Evidence of common descent

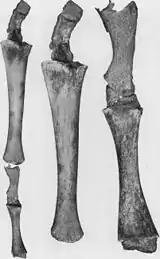
Figure 2a: In July 1919, a humpback whale was caught by a ship operating out of Vancouver that had legs long. This image shows the hindlegs of another humpback whale reported in 1921 by the American Museum of Natural History.

Once thought of as a refutation to evolutionary theory, atavisms are "now seen as potent evidence of how much genetic potential is retained...after a particular structure has disappeared from a species". "Atavisms are the reappearance of a lost character typical of remote ancestors and not seen in the parents or recent ancestors..." and are an "[indication] of the developmental plasticity that exists within embryos..." Atavisms occur because genes for previously existing phenotypical features are often preserved in DNA, even though the genes are not expressed in some or most of the organisms possessing them. Numerous examples have documented the occurrence of atavisms alongside experimental research triggering their formation. Due to the complexity and interrelatedness of the factors involved in the development of atavisms, both biologists and medical professionals find it "difficult, if not impossible, to distinguish [them] from malformations."